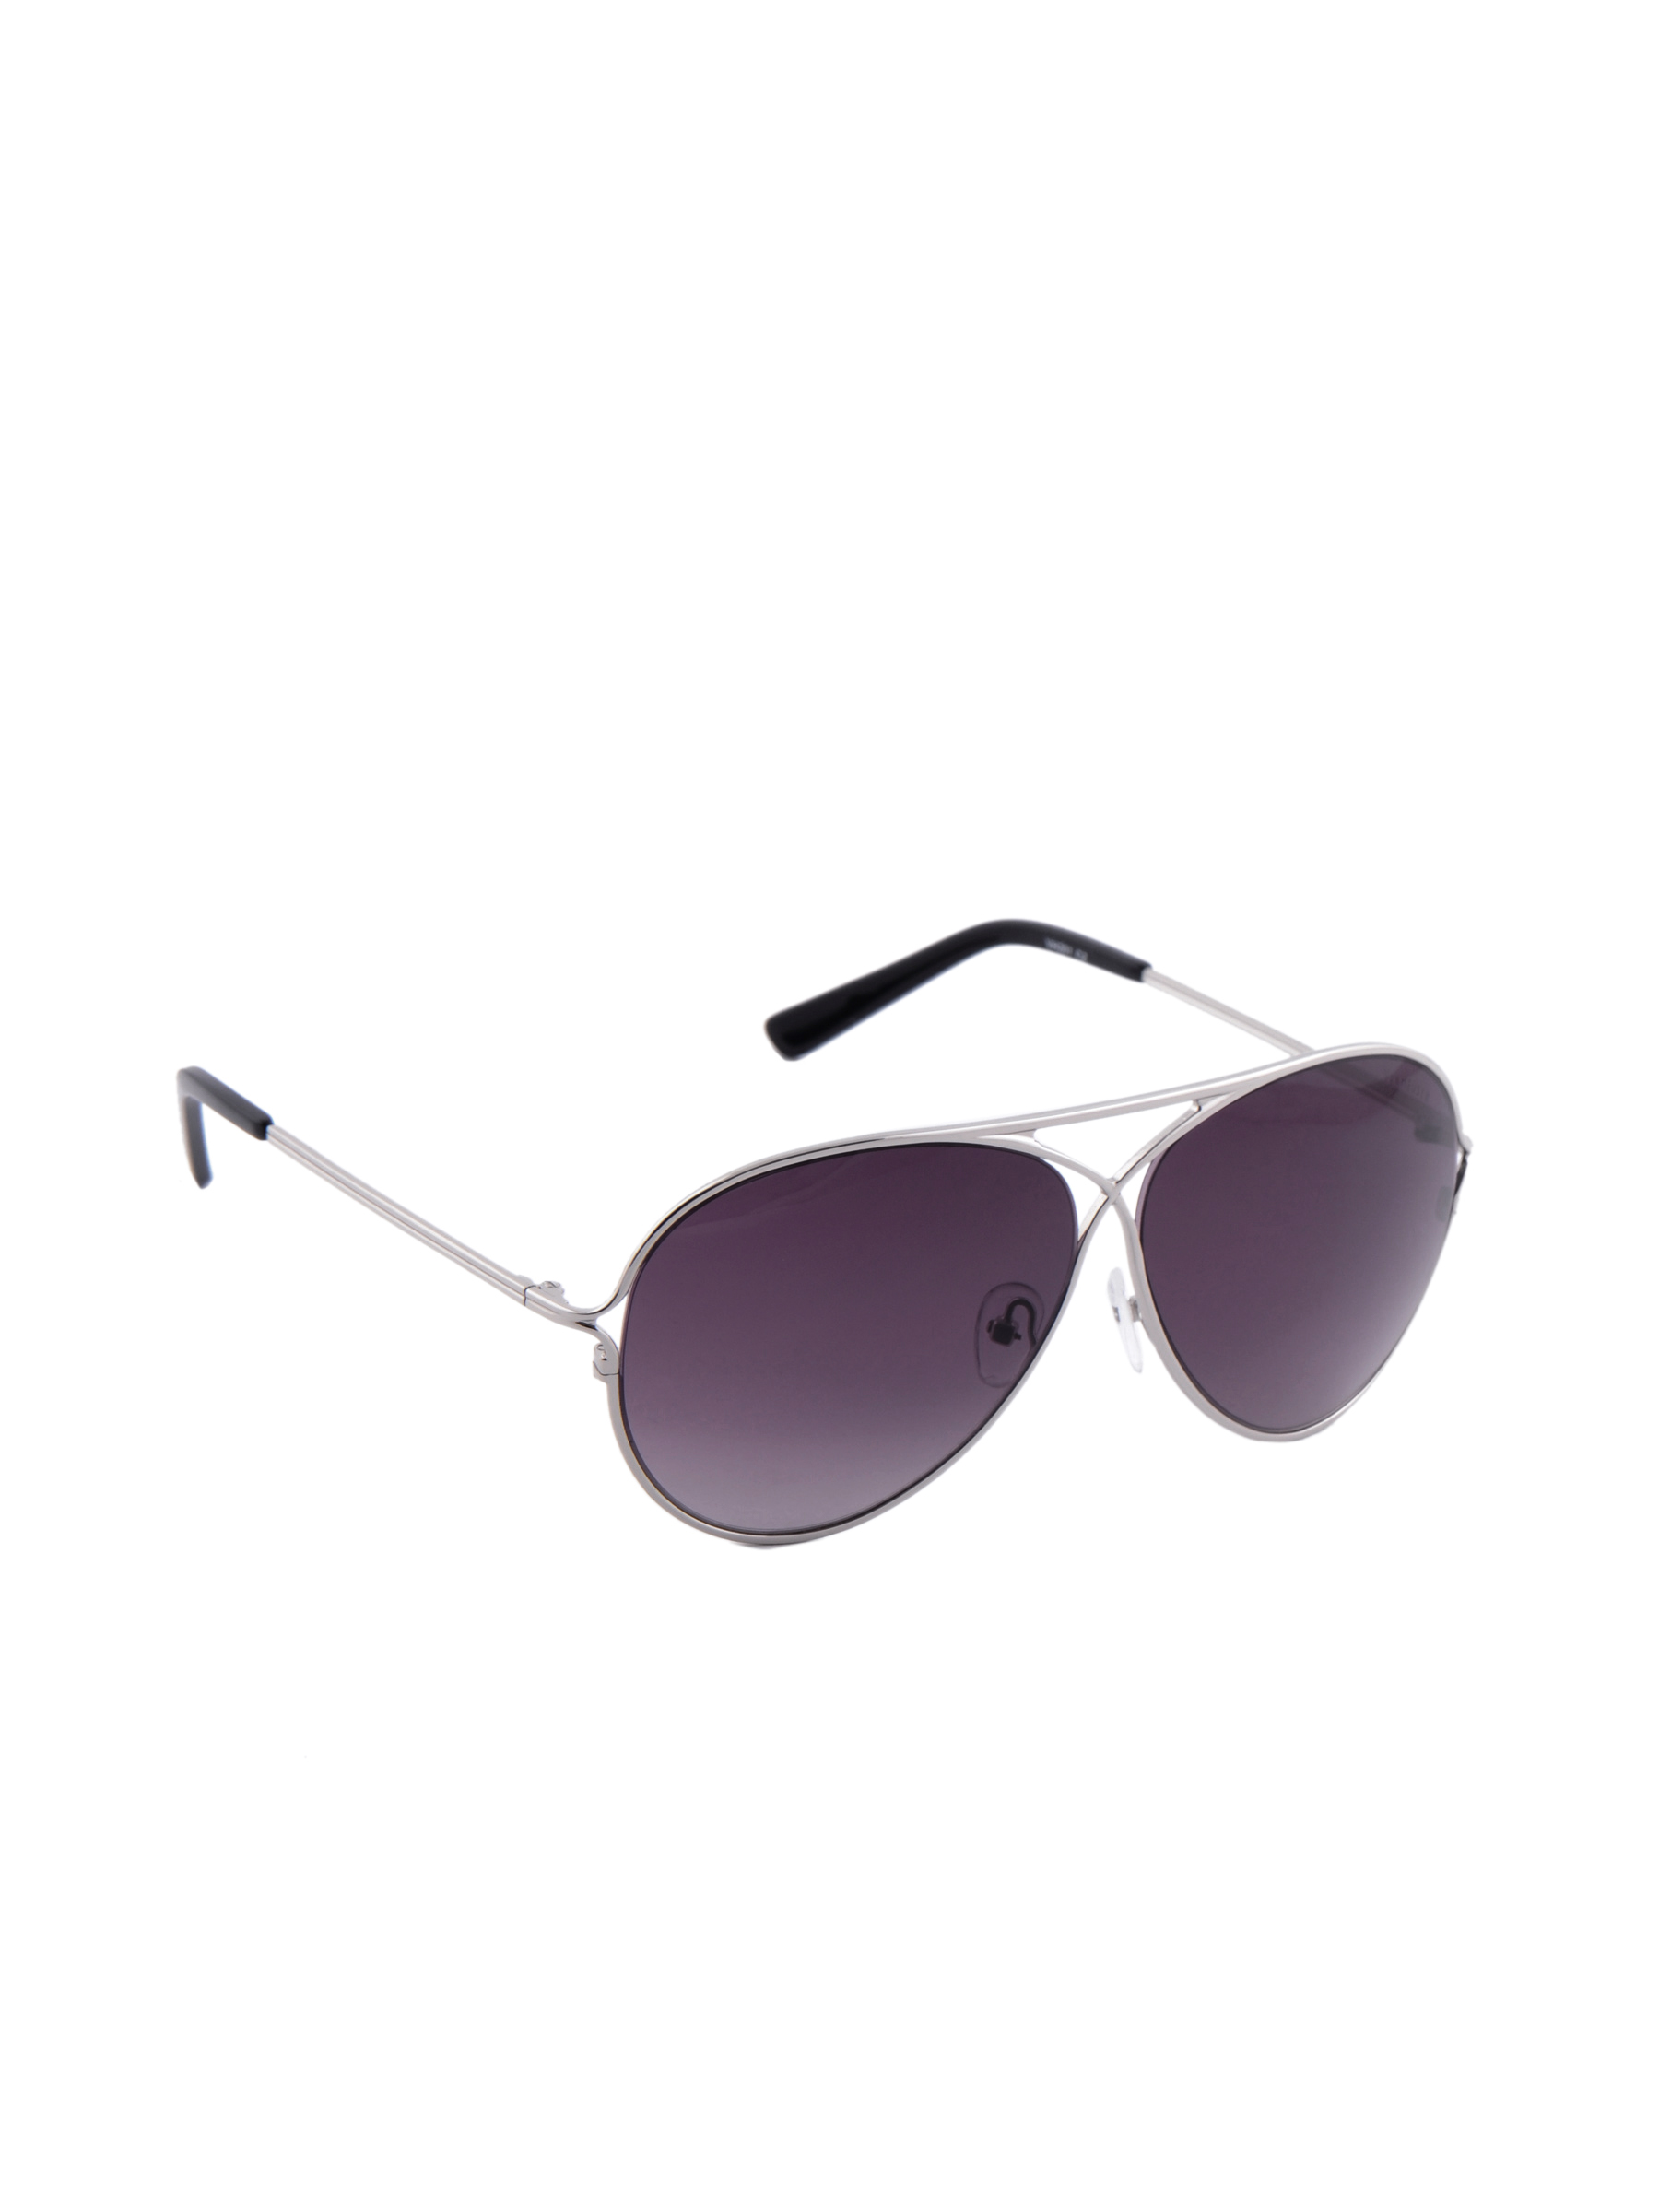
Van Heusen Women Casual Silver Frame Sunglasses
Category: Accessories / Eyewear / Sunglasses
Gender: Women
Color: Silver
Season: Winter 2016
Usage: Casual